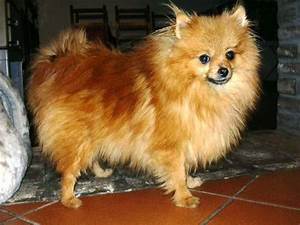
Label: dog